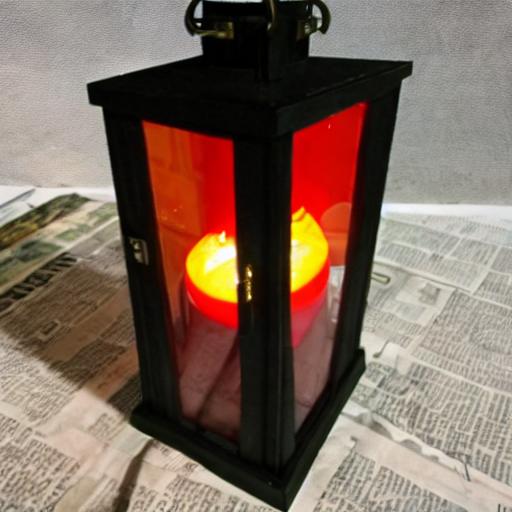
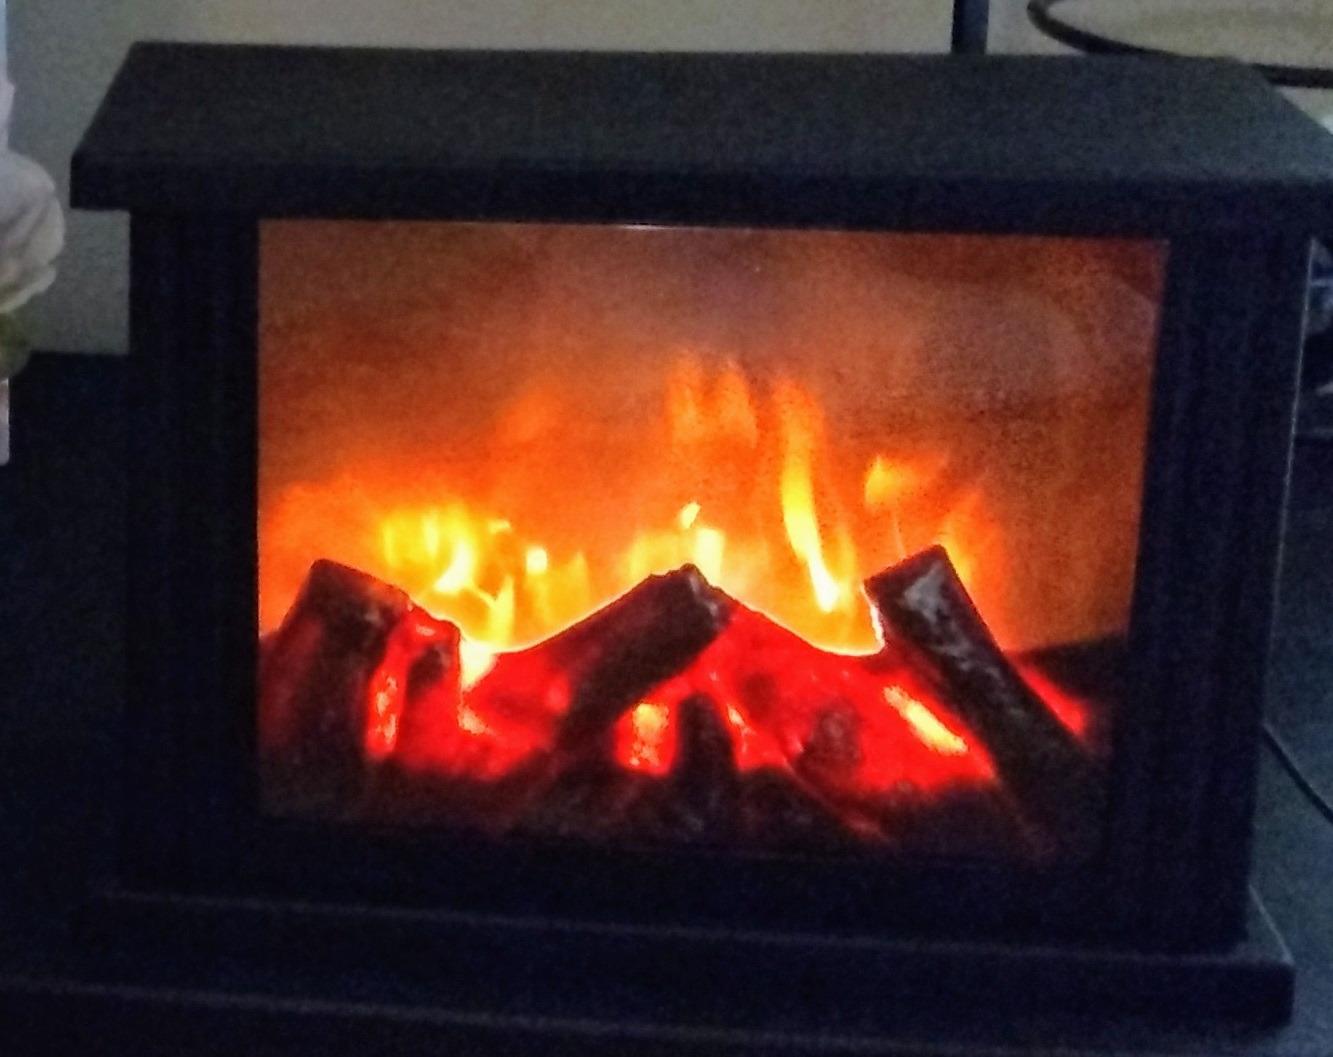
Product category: lantern
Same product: no